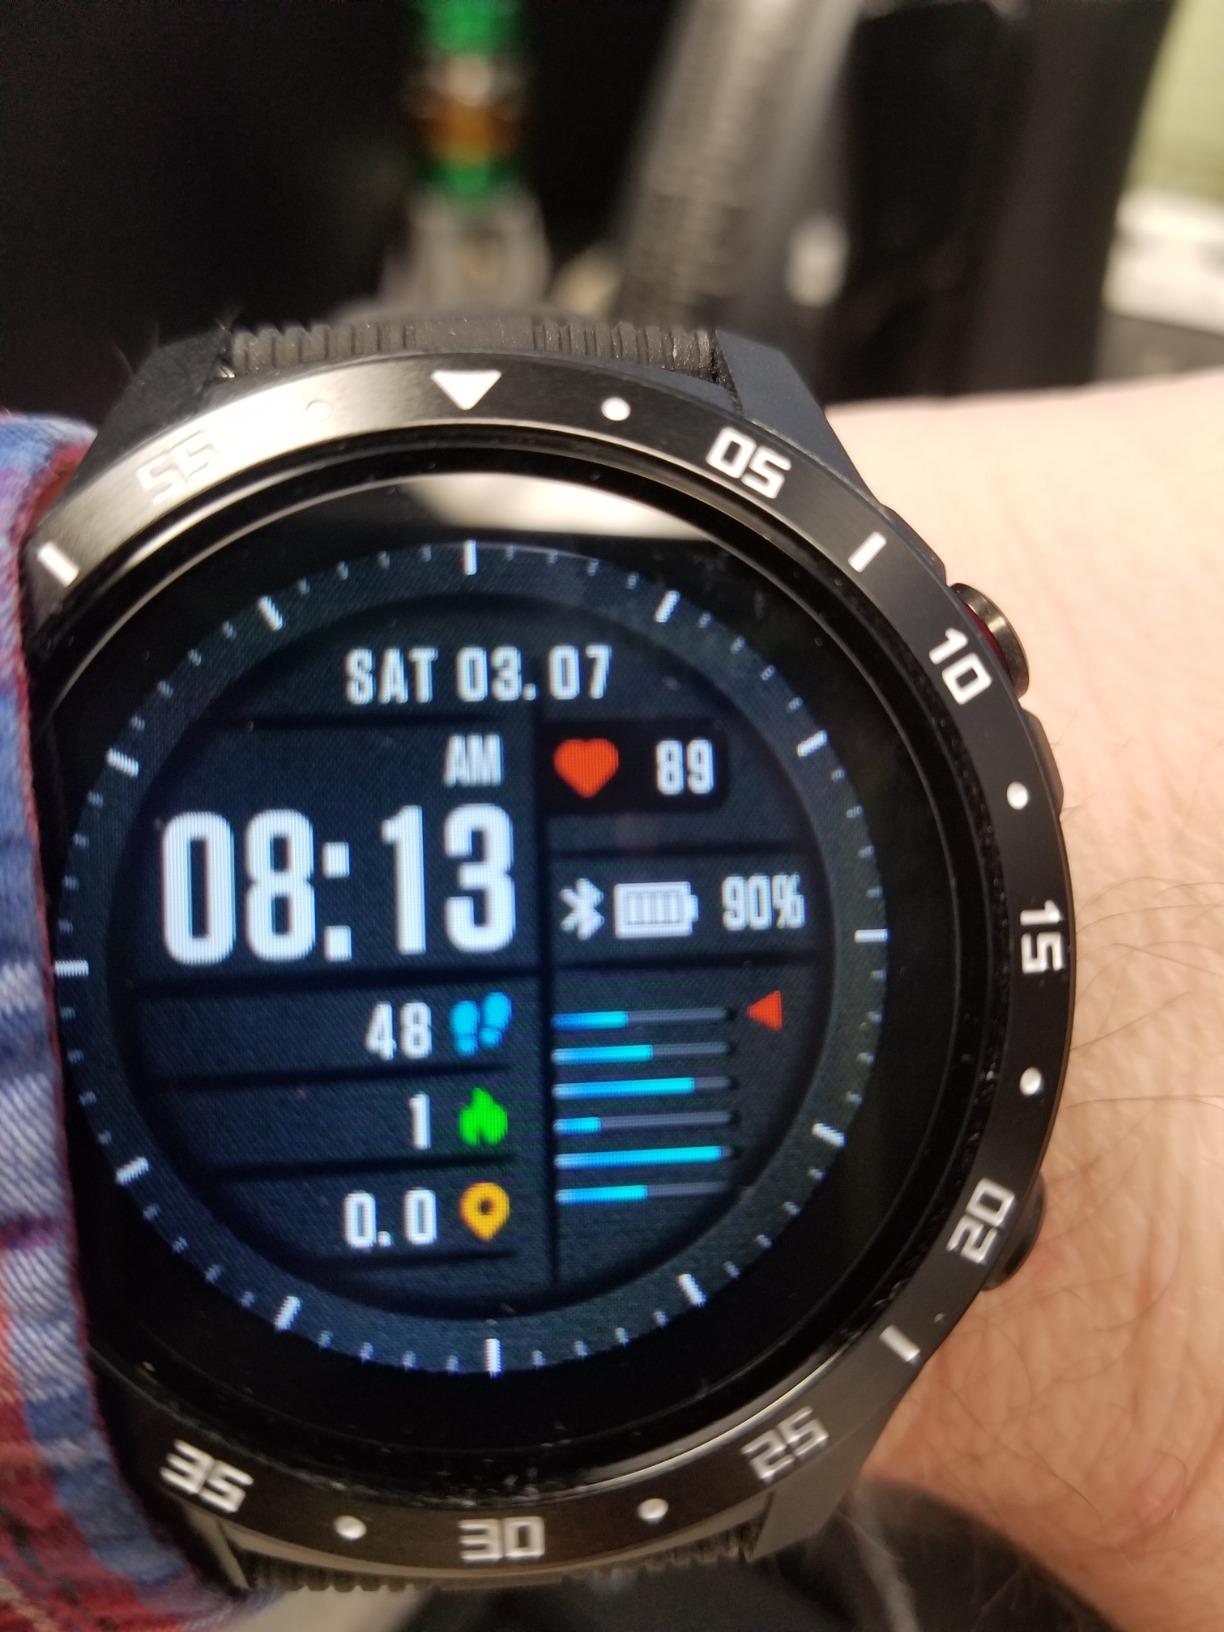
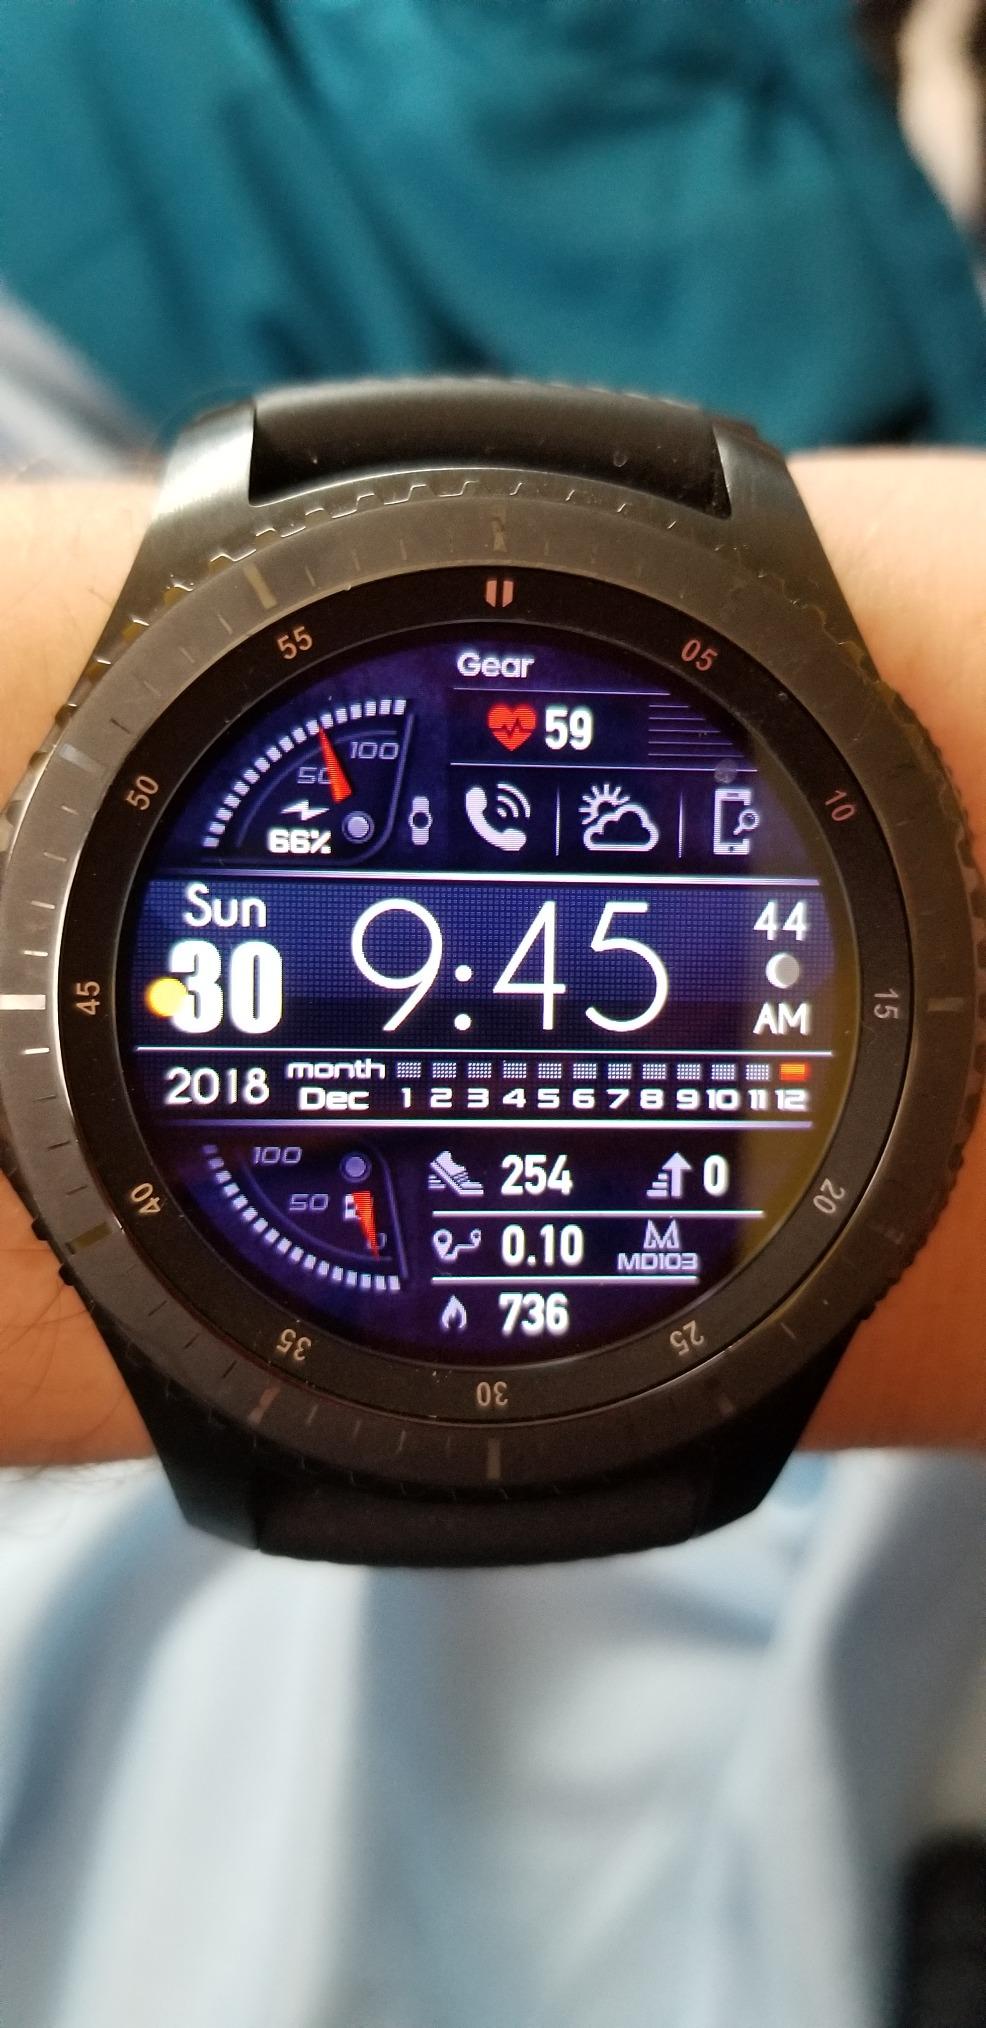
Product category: smartwatch
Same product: no